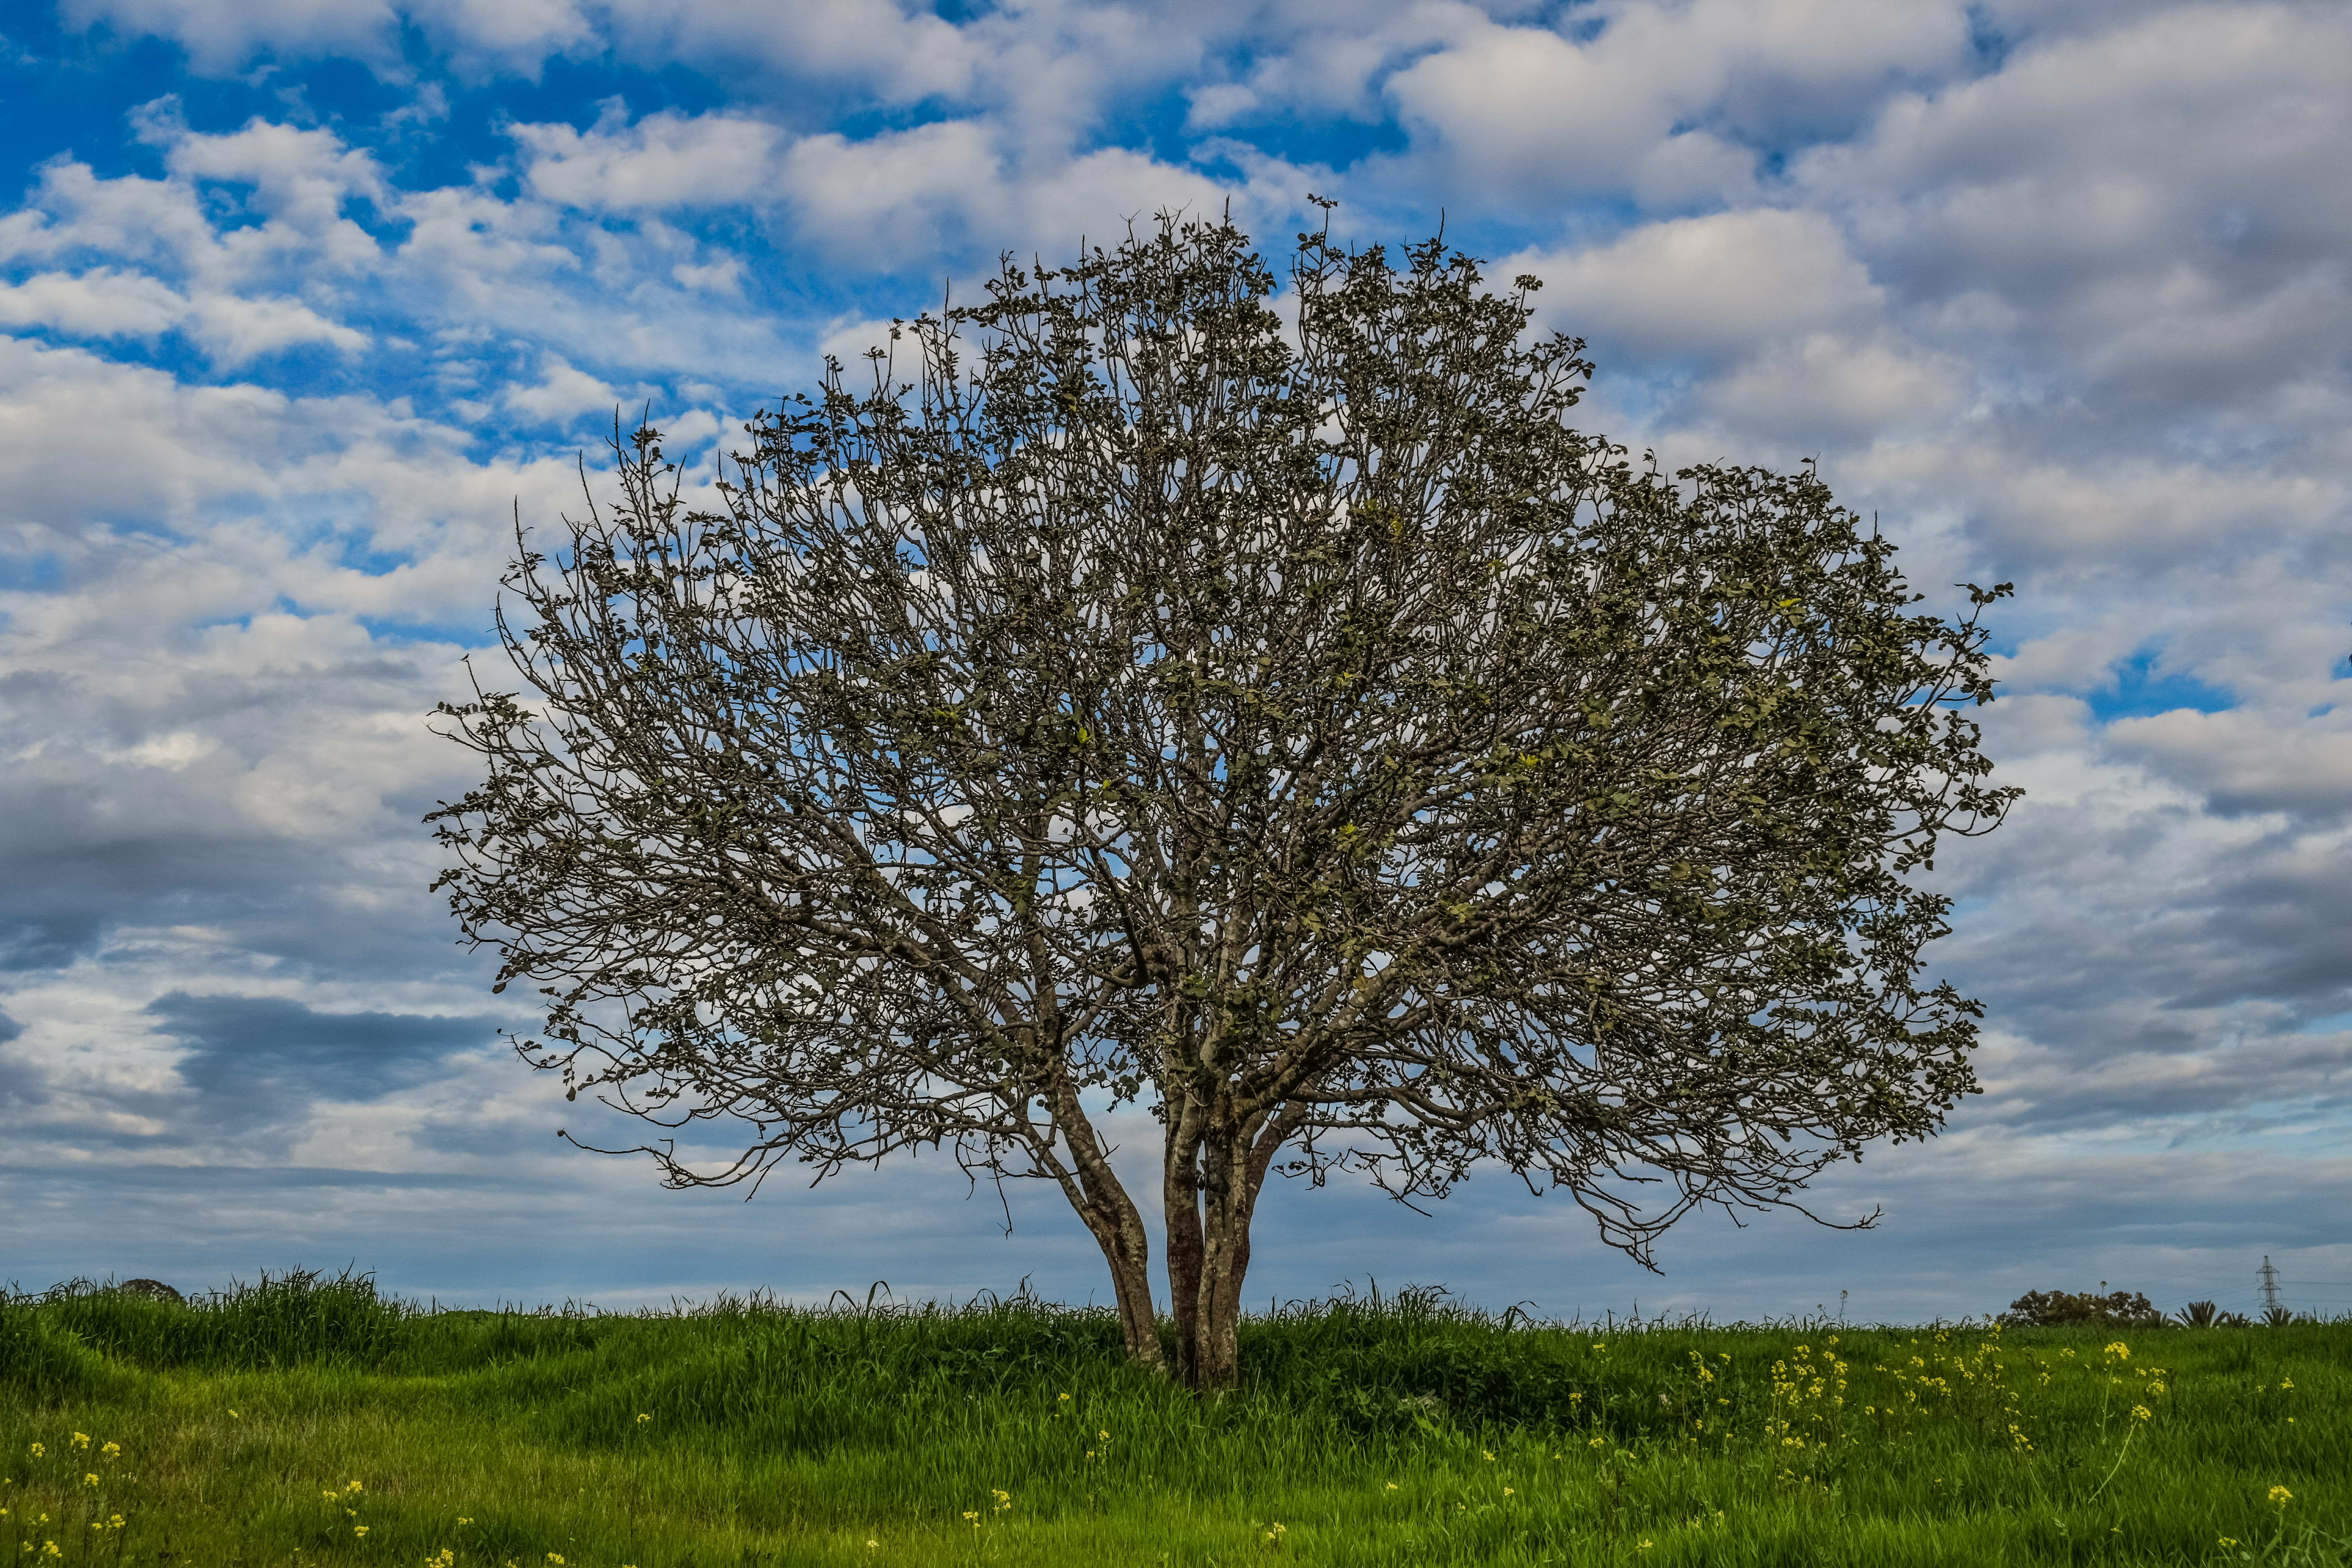
landscape, tree, nature, grass, branch, blossom, winter, cloud, plant, sky, field, meadow, prairie, countryside, sunlight, leaf, flower, rural, green, scenic, autumn, scenery, savanna, clouds, grassland, oak, ecosystem, cyprus, rural area, avgorou, woody plant